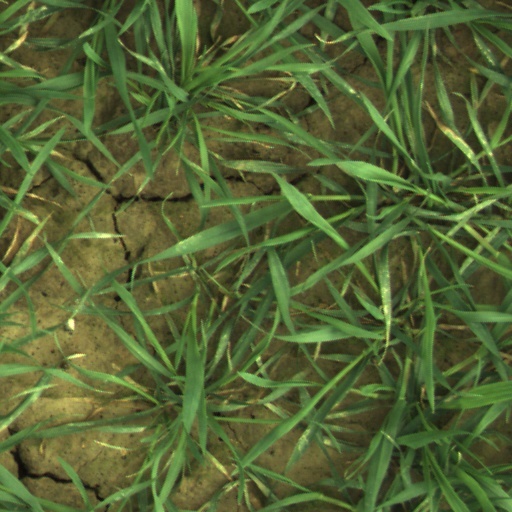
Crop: wheat